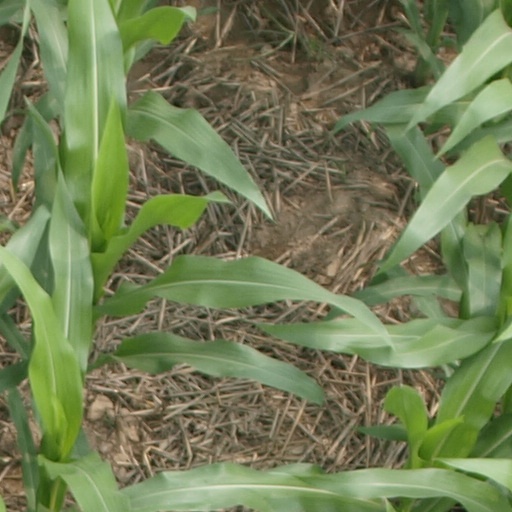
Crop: maize; corn